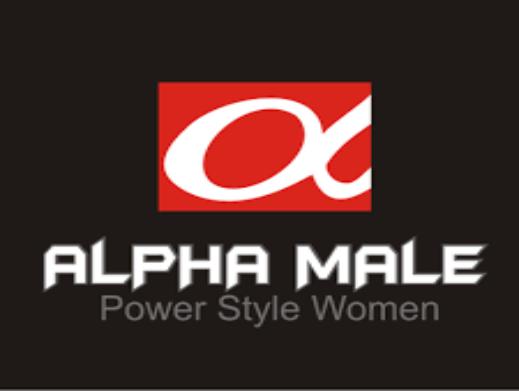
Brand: Alpha Male
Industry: Others